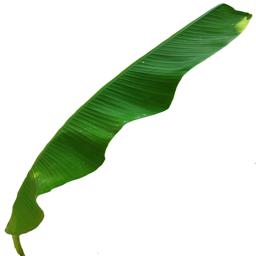
Label: MALBHOG LEAF